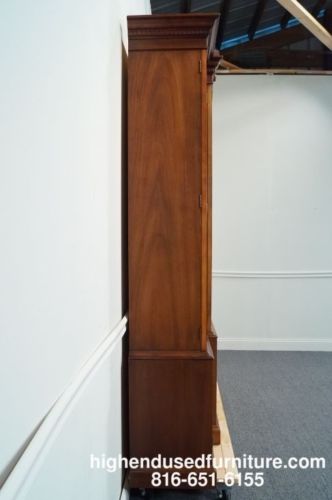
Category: cabinet